Marshfield, Wisconsin

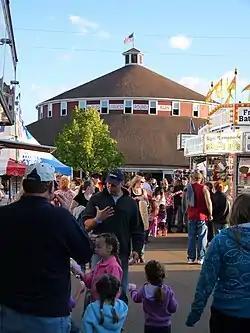
The World's Largest Round Barn was built in 1916 and is part of the grounds for the annual Central Wisconsin State Fair

In 1851 and 1853, when the area was still forested, surveyors working for the U.S. government marked all the section corners in the square which now includes Marshfield, Hewitt, and Cameron, working on foot with compass and chain. When done, the deputy surveyor filed this general description: